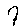
Label: 7